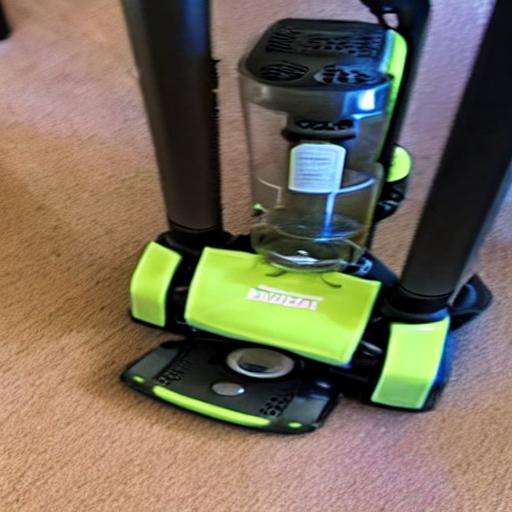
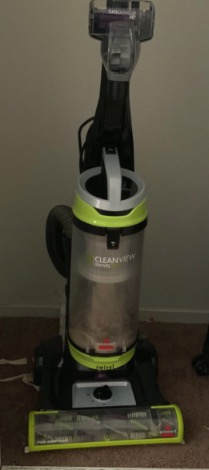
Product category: items_vacuum
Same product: no